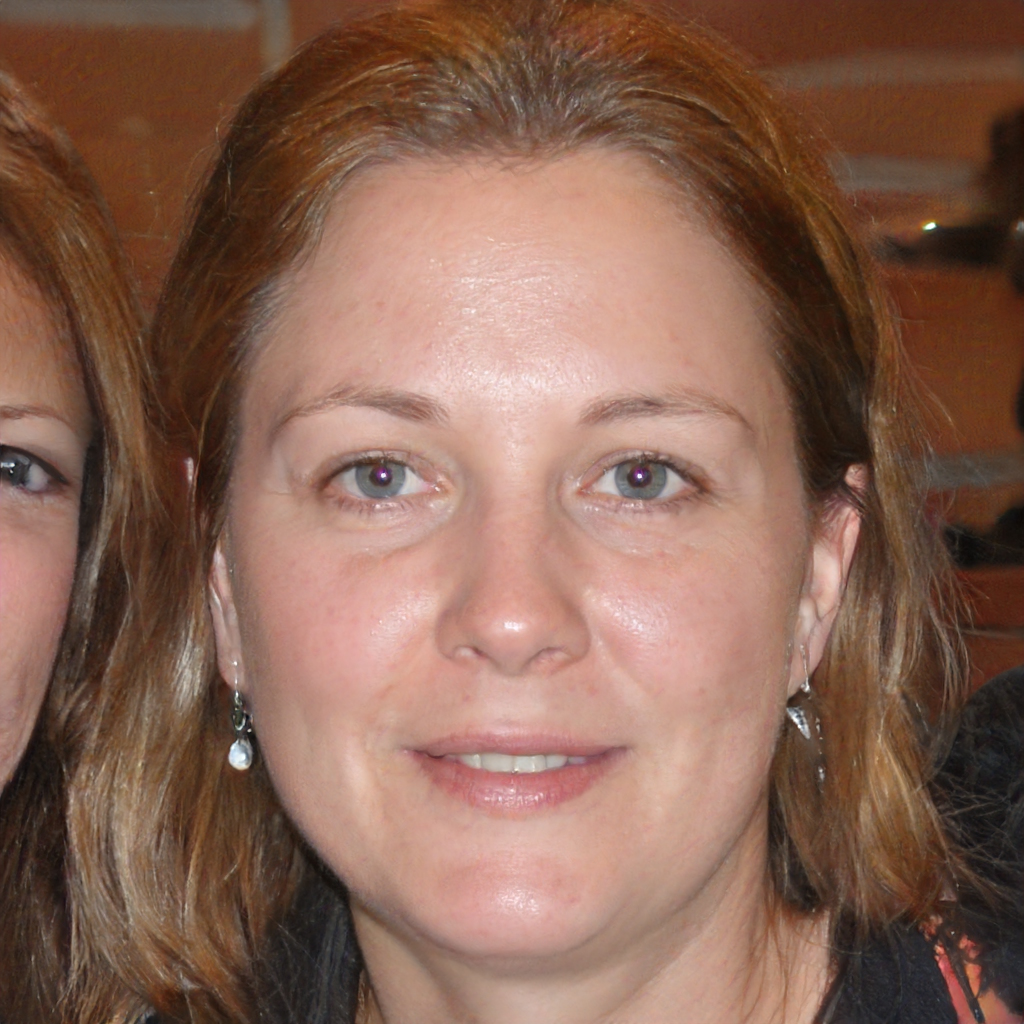
Gender: Female